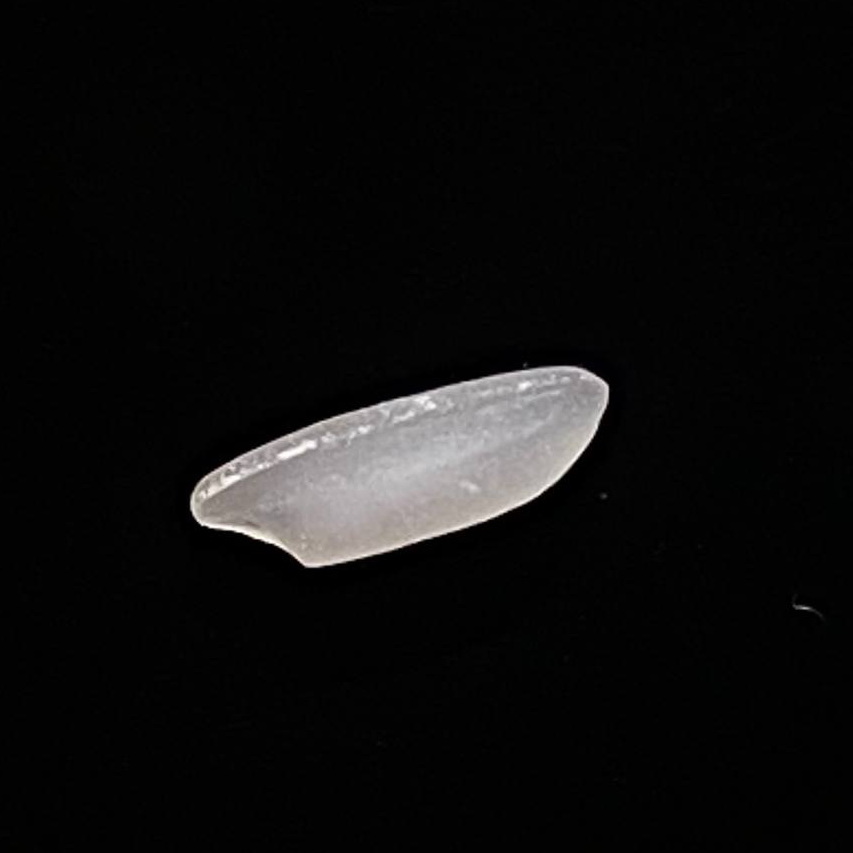
Rice variety: Shampakatari